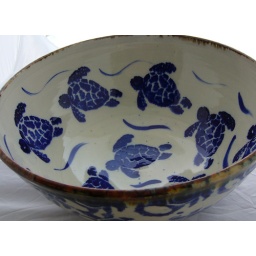
Large water bowl in cobalt and white.